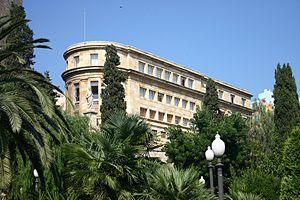
Tarragone est une ville et une municipalité du sud de la Catalogne, en Espagne, capitale de la province de Tarragone et de la région du Tarragonès.